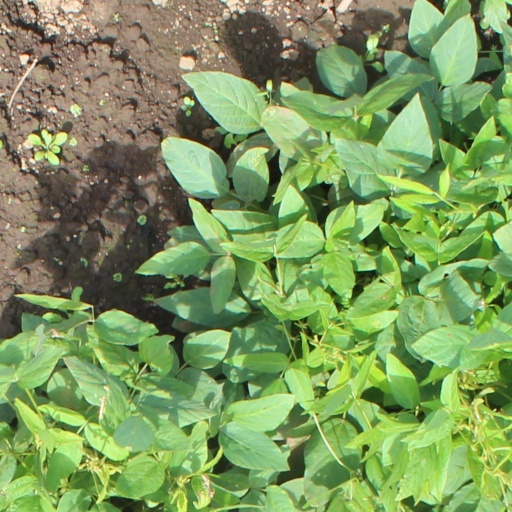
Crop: soybean